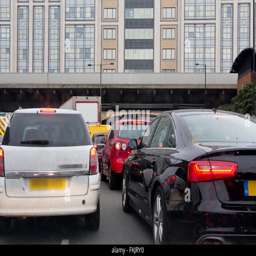
heavy traffic on a road